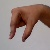
The image shows a hand gesture representing the letter 'Q' in Indian Sign Language.